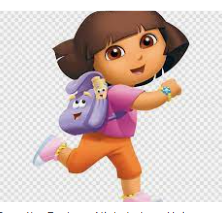
Portrait style: Cartoon Portrait